Tzedi Tzarfati

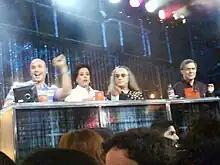
Tzarfati (right) at the judging table on "Kokhav Nolad"

Tzarfati began his career acting when he was 10, performing with the Israeli National Theatre. The last show he performed in was "Hair" with Svika Pick in the early 1970s; after it, singer Chava Alberstein asked him to direct a show, and "all of a sudden [his] life changed". He decided to become a director of theatre and televised performances. He had not felt comfortable to be out while working in theatre, due to internalised homophobia and a masculine culture among male performers behind the scenes that he did not feel included him, and came out when he left acting. The musical "Bustan Sefaradi", which Tzarfati directed, ran for over 2,300 shows over almost 20 years at the Habima Theatre. He directed many of the Israel Eurovision Song Contest entries in the 1980s and 1990s, and he was director of the Eurovision Song Contest 1999 in Jerusalem.